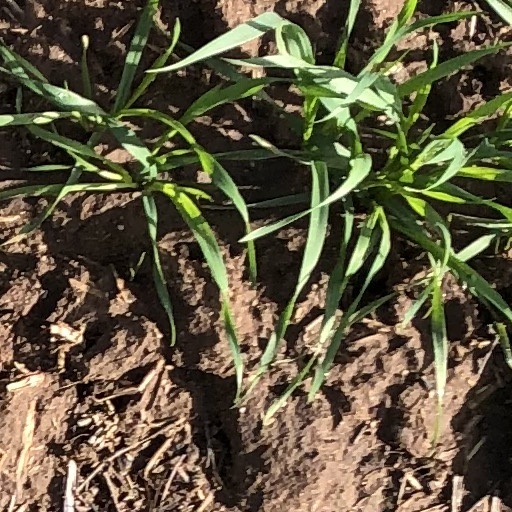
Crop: wheat